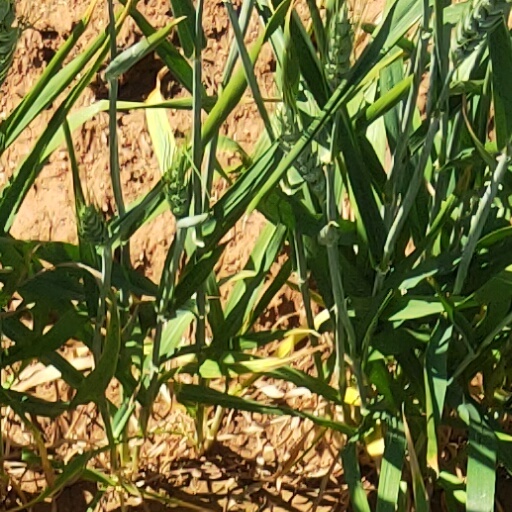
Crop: wheat